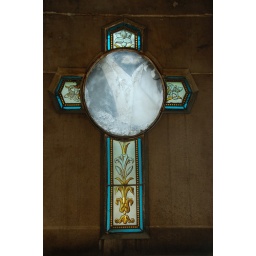
Stained glass cross with lilies and large glassed circle in the center